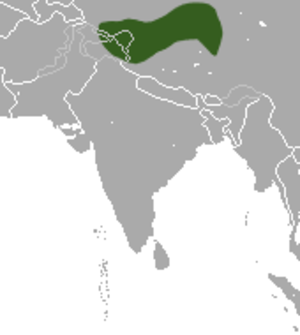
Cette liste commentée recense la mammalofaune de l'Inde et des îles asiatiques appartenant à l'Inde par genre, famille et ordre.